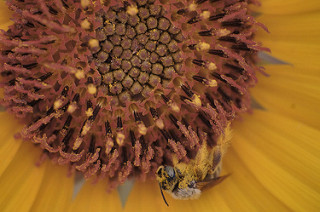
Flower: sunflower